Mahonri Young

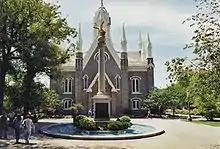
"Seagull Monument", 1913. Temple Square, Salt Lake City, Utah

Young improved his reputation by making a bust of Alfred Lambourne. In early 1907, the LDS Church granted Mahonri Young permission to create a life-size sculpture of Joseph Smith, the first president of the LDS Church, using his death mask. After the LDS Church rejected his work, Young offered to redo the piece and make an additional statue of Hyrum Smith, Joseph Smith's brother. These statues were accepted and currently reside on Temple Square. Despite financial troubles, Young married Cecelia Sharp on February 19, 1907. Young had initially seen Sharp while both in Paris where Sharp had been studying piano; they had not yet met and Sharp had to travel back to Utah due to her father's health beginning to fail. In Utah, they attended the same LDS Church where Sharp's father was a bishop, but they had not yet met because Sharp was five years older than Young. Young and Sharp met in 1906 while Sharp was giving private piano lessons in Salt Lake City and fell in love. Young made a bust of Sharp in 1906. Polished and beautiful, the bust was different than anything he created during his career.